Elabuga Institute (branch) of KFU

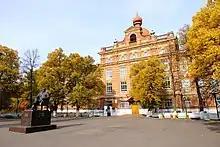
Elabuga Institute

Elabuga Institute (also spelled "Yelabuga"), a branch of Kazan Federal University, is a state educational institution of higher professional education of the Russian Federation.